Johann Nepomuk Hummel

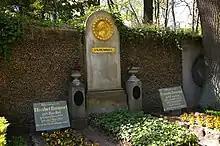
Hummel's grave in the Historical Cemetery, Weimar

In 1804, Hummel became "Konzertmeister" to Nikolaus II, Prince Esterházy's estate at Eisenstadt. Although he had taken over many of the duties of "Kapellmeister" because Haydn's health did not permit him to perform them himself, he continued to be known simply as the "Konzertmeister" out of respect to Haydn, receiving the title of "Kapellmeister", or music director, to the Eisenstadt court only after the older composer died in May 1809. He remained in the service of Prince Esterházy for seven years altogether before being dismissed in May 1811 for neglecting his duties.